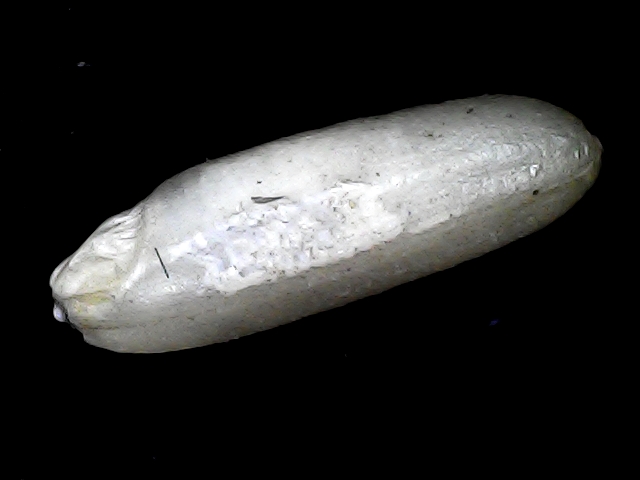
Rice variety: BD85